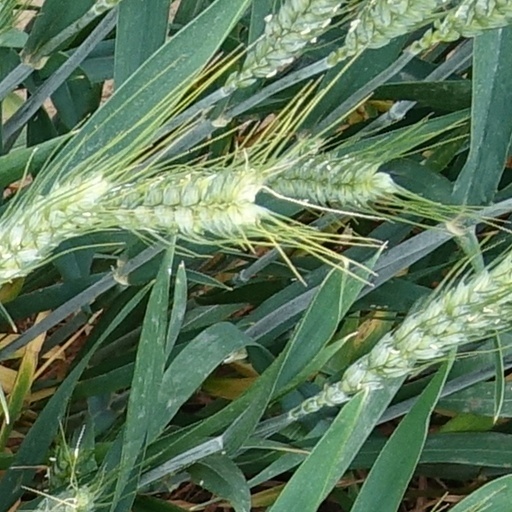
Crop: wheat